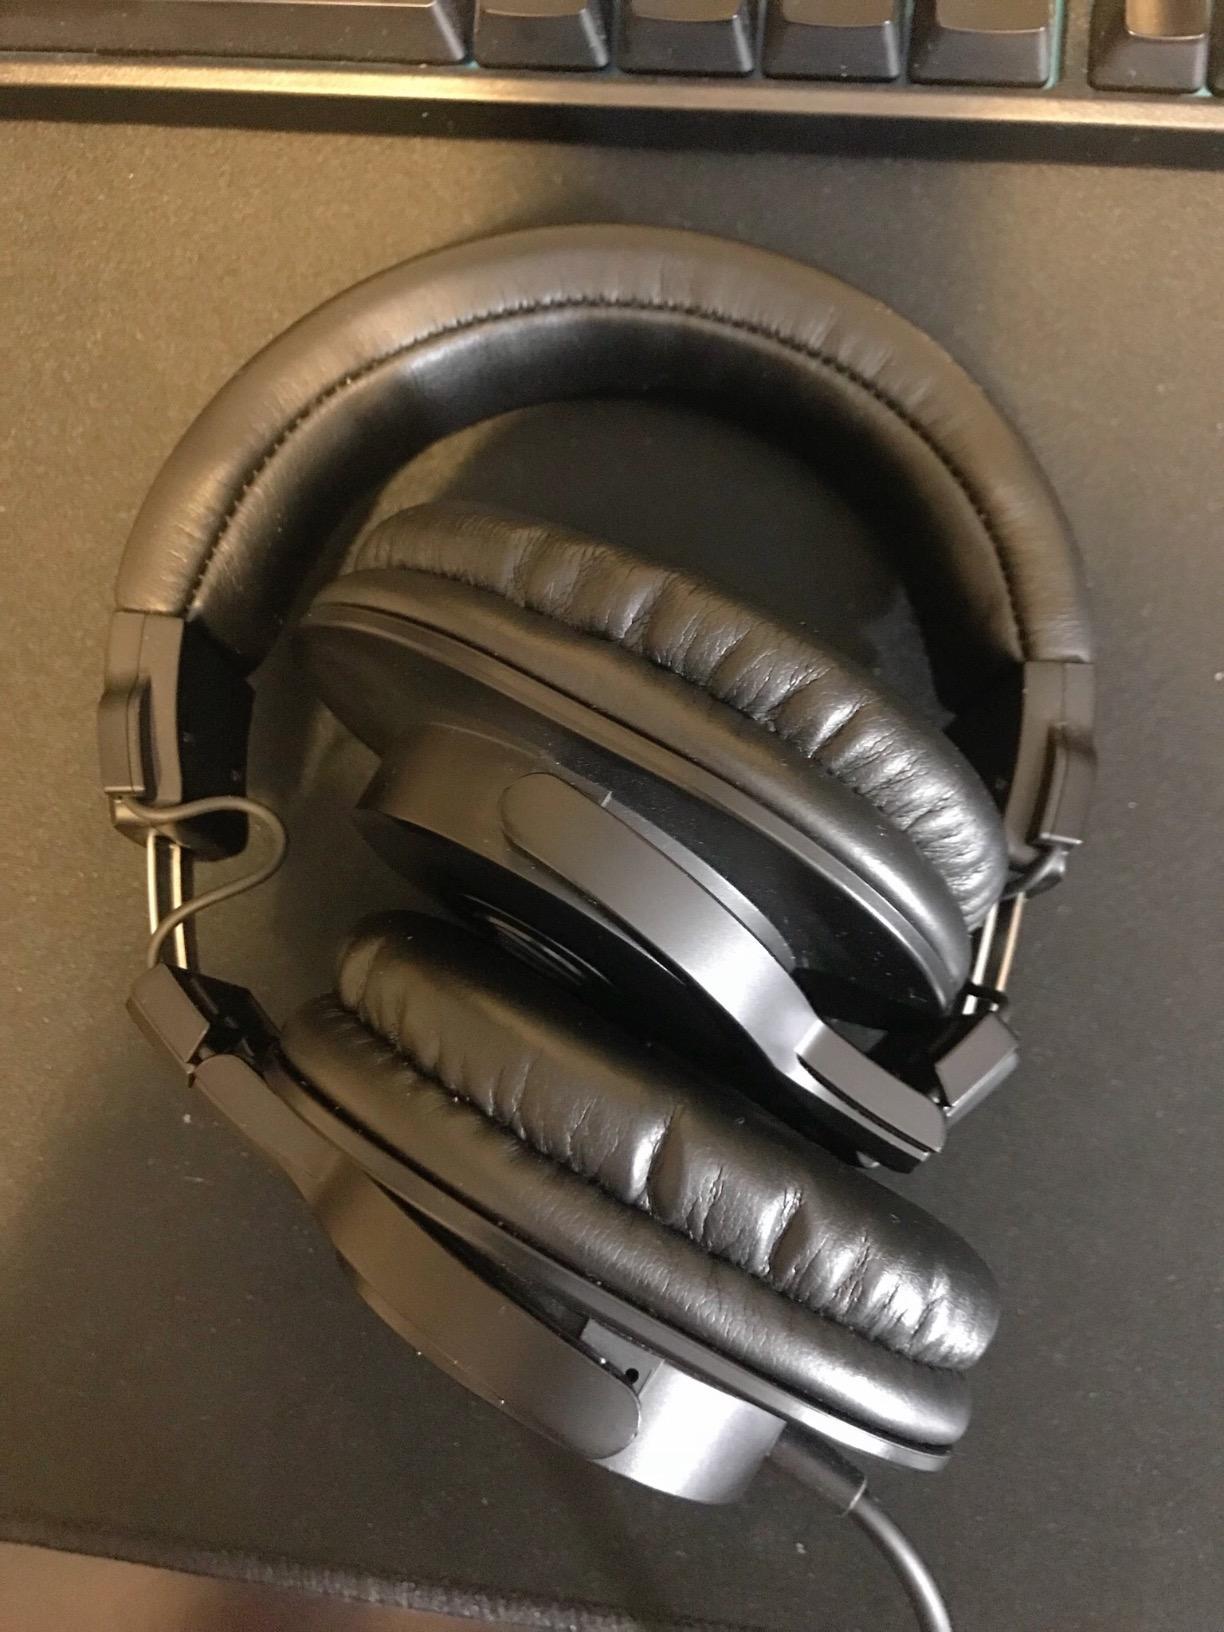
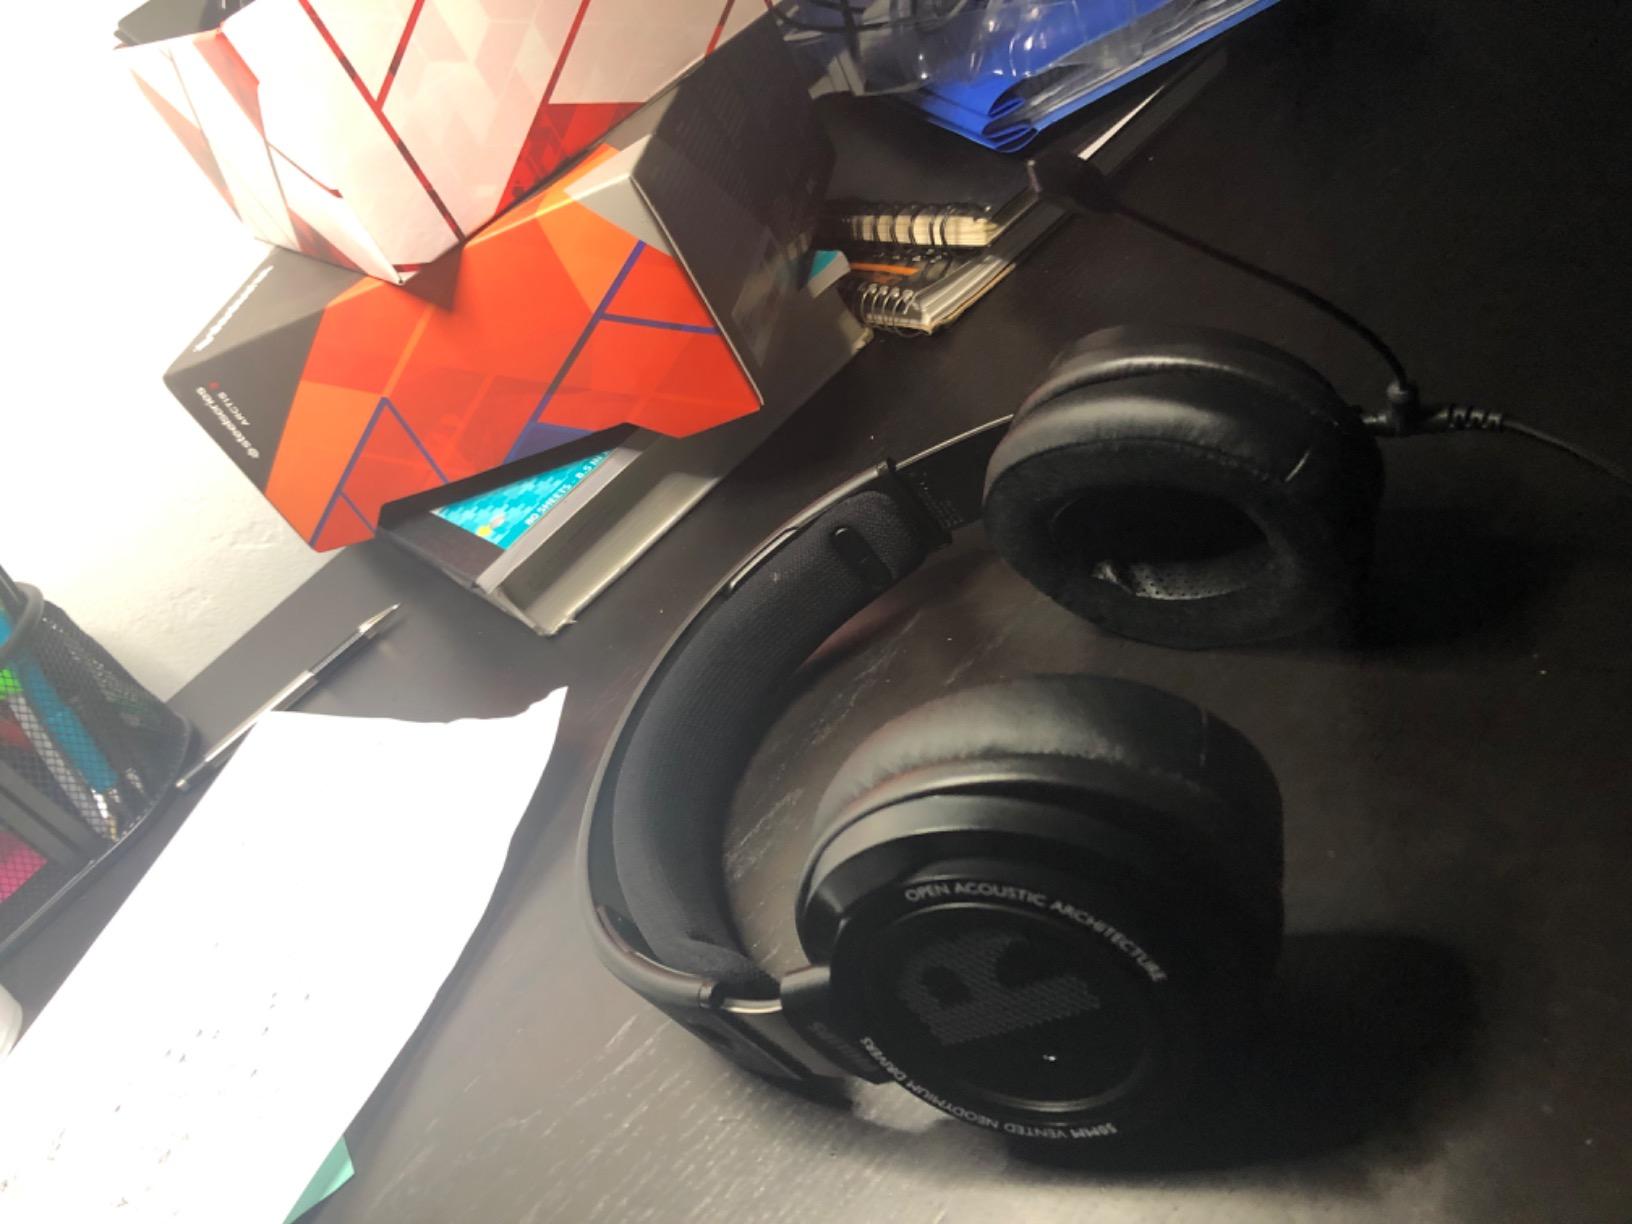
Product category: headphones
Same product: no